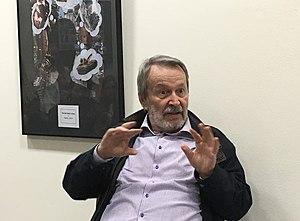
Stevan Tontic est un écrivain, conférencier et intellectuel engagé né le 30 décembre 1946 à Sanski Most, en Yougoslavie. Il est actuellement écrivain, essayiste, prosateur, auteur d'anthologies, traducteur de l'allemand et rédacteur en chef. Il a publié plus d'une dizaine de recueils et il a obtenu plusieurs prix. Il est considéré comme un des plus importants poètes d'ex-Yougoslavie.